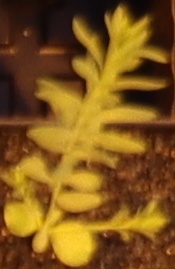
Label: Flax